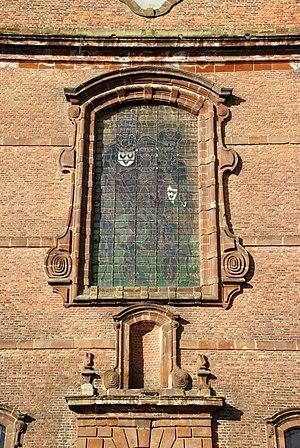
Belgique - Wallonie - Wavre - Ancien couvent des Carmes Chaussés (actuel hôtel de ville)
L'ancienne église des Carmes Chaussés est un édifice de style baroque qui faisait partie d'un couvent de grands carmes situé à Wavre, ville de la province du Brabant wallon, en Belgique. Réaménagé, l'édifice abrite aujourd'hui les services de l'hôtel de ville.